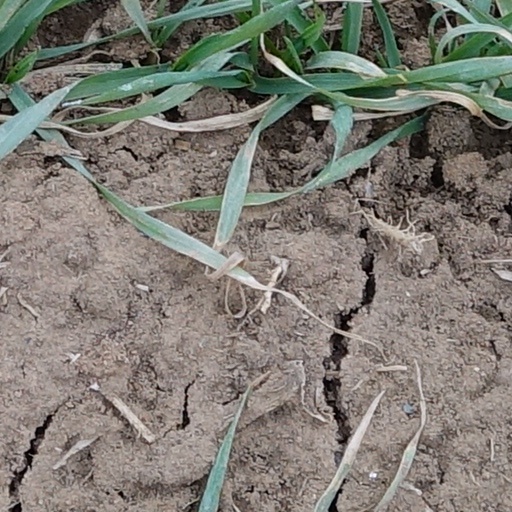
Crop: wheat